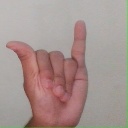
अक्षर: य